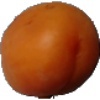
Label: Apricot 1